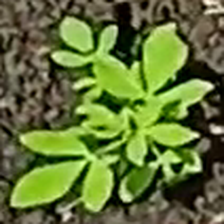
Weed species: Sicklepod_(Senna obtusifolia)